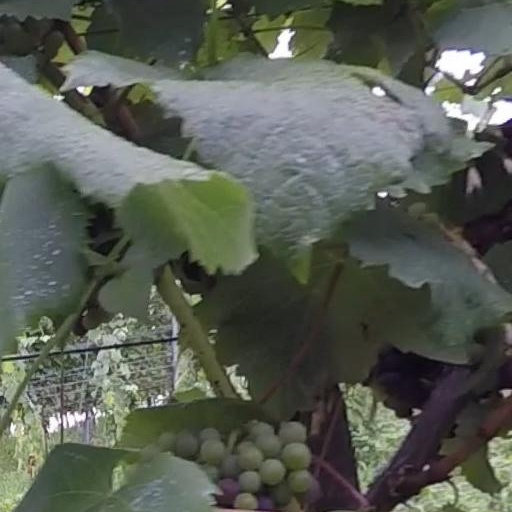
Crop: grape